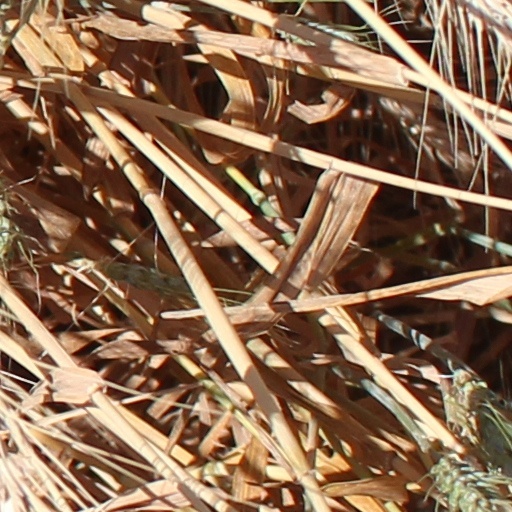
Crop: wheat